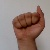
The image shows a hand gesture representing the letter 'A' in Indian Sign Language.